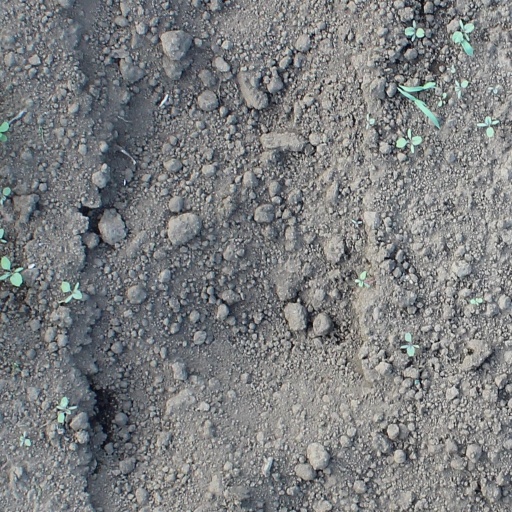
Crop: soybean